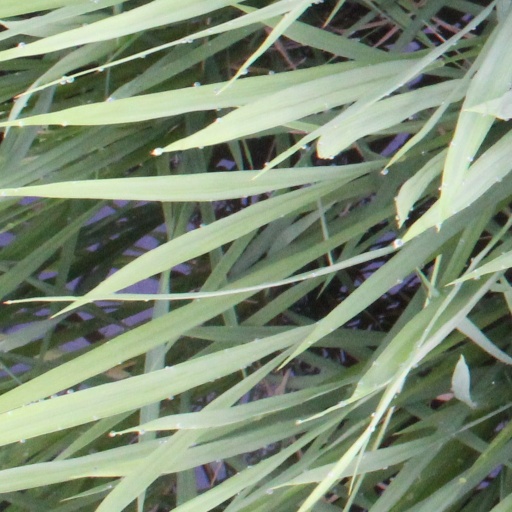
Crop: rice